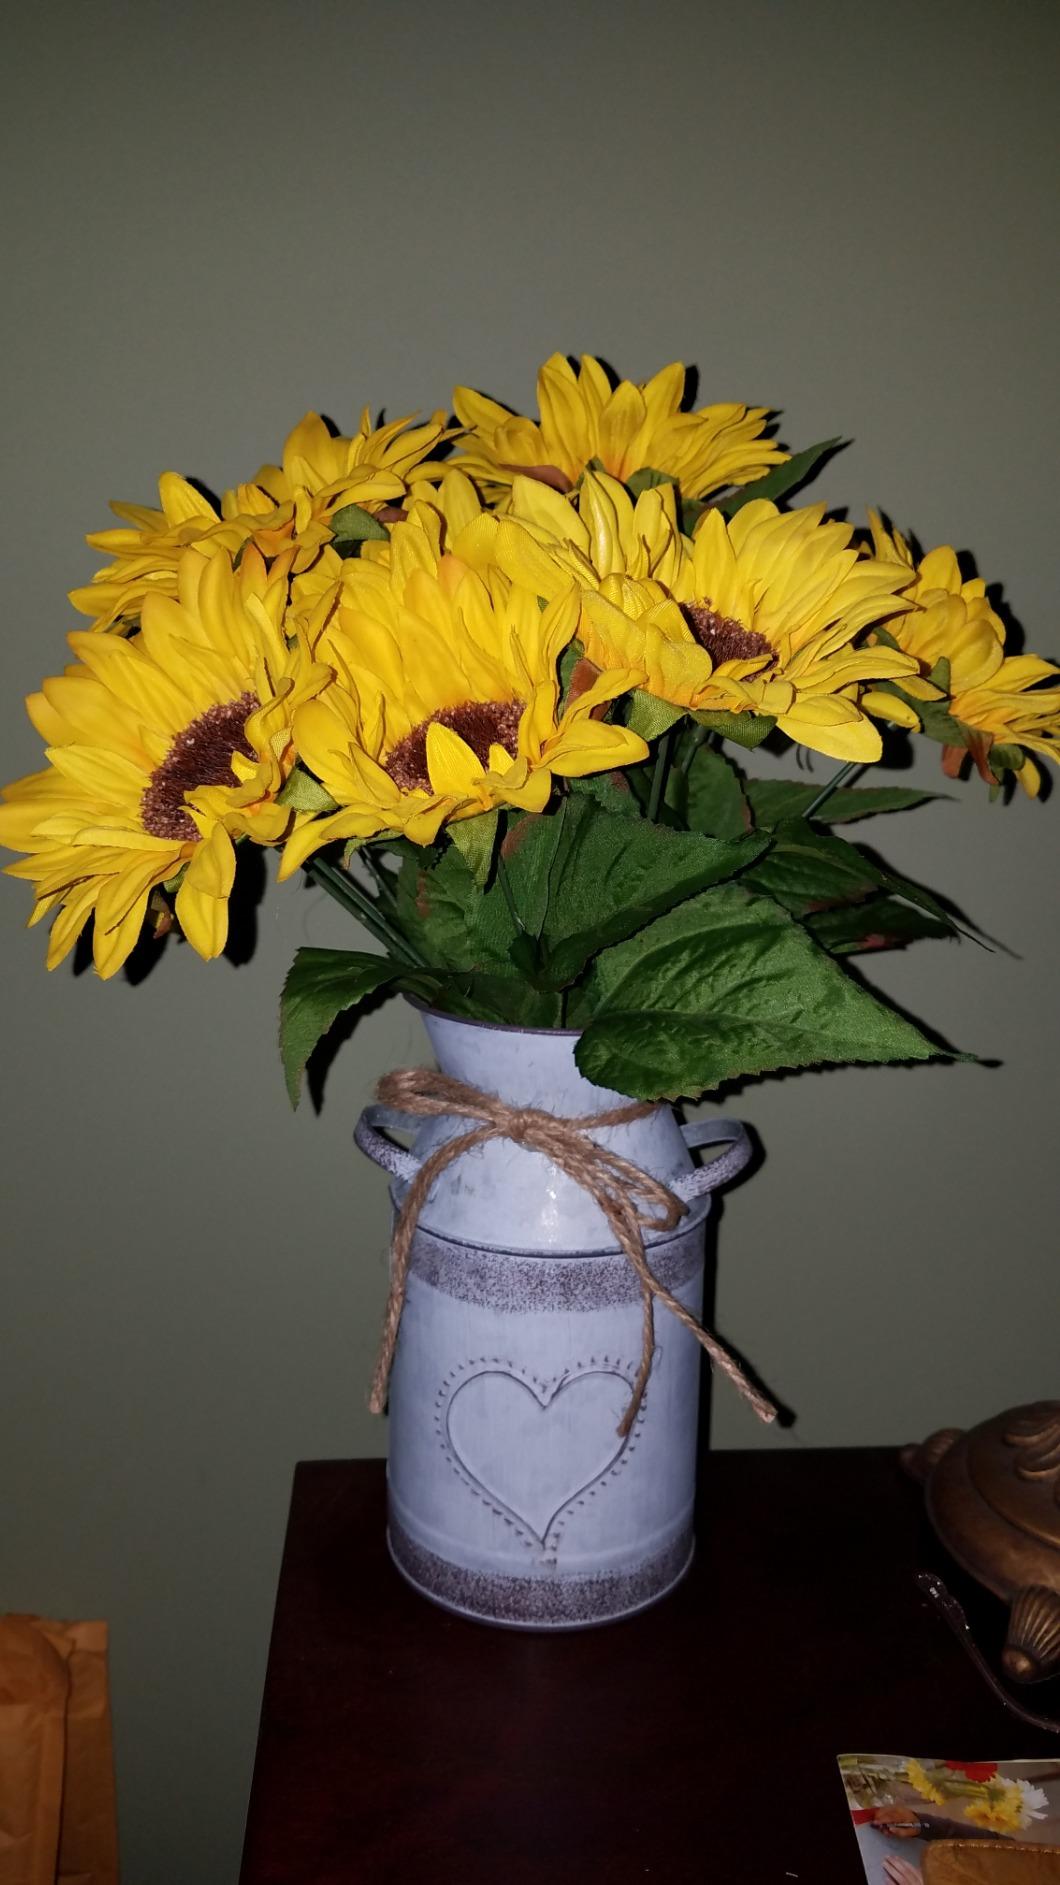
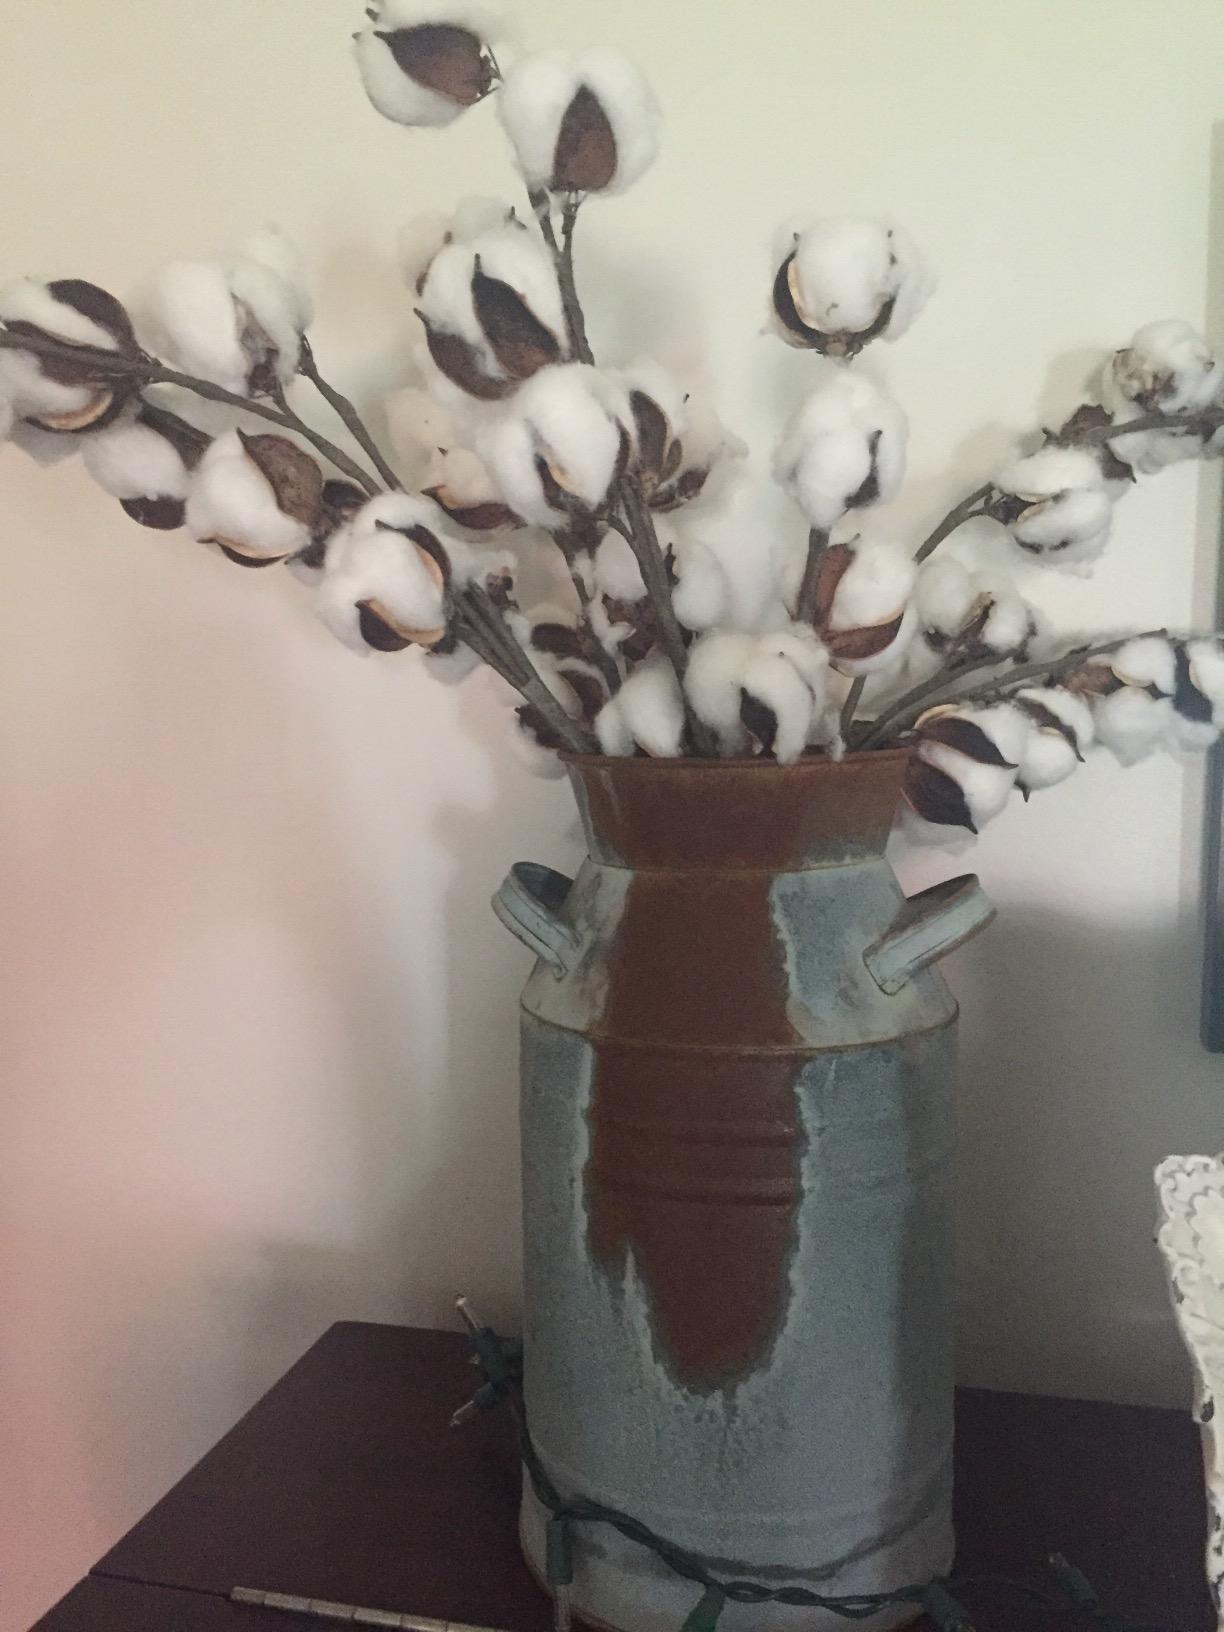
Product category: vase
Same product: no